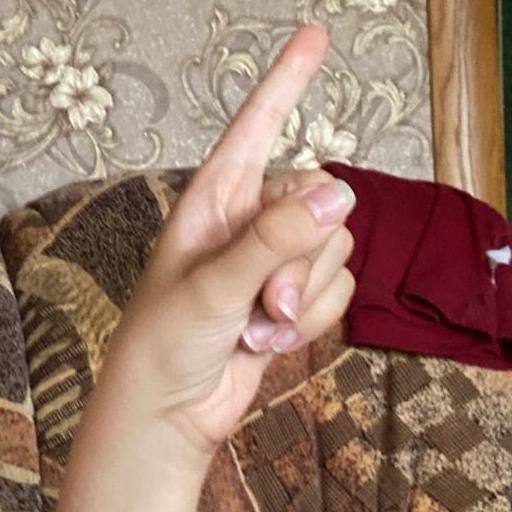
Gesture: one